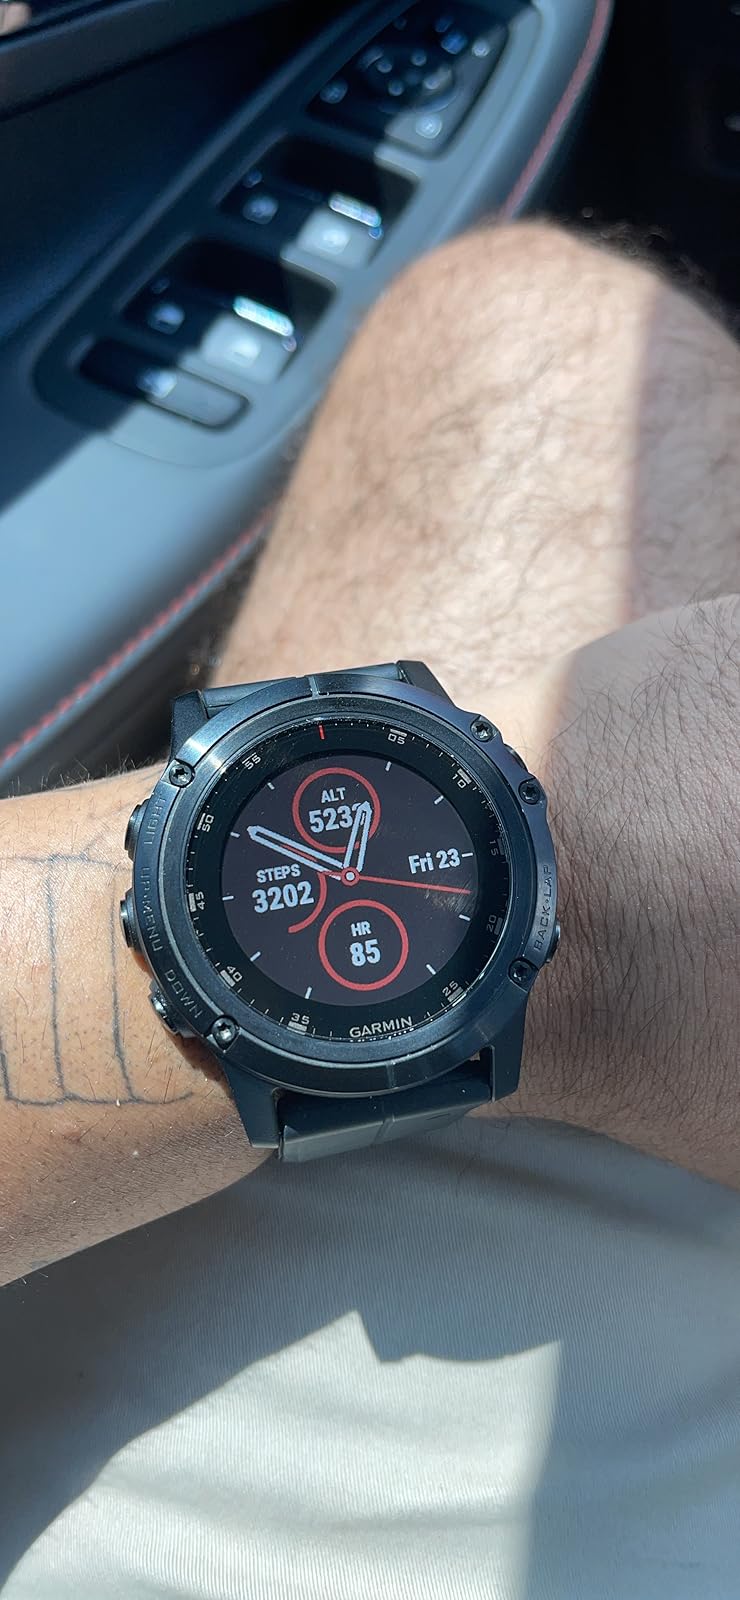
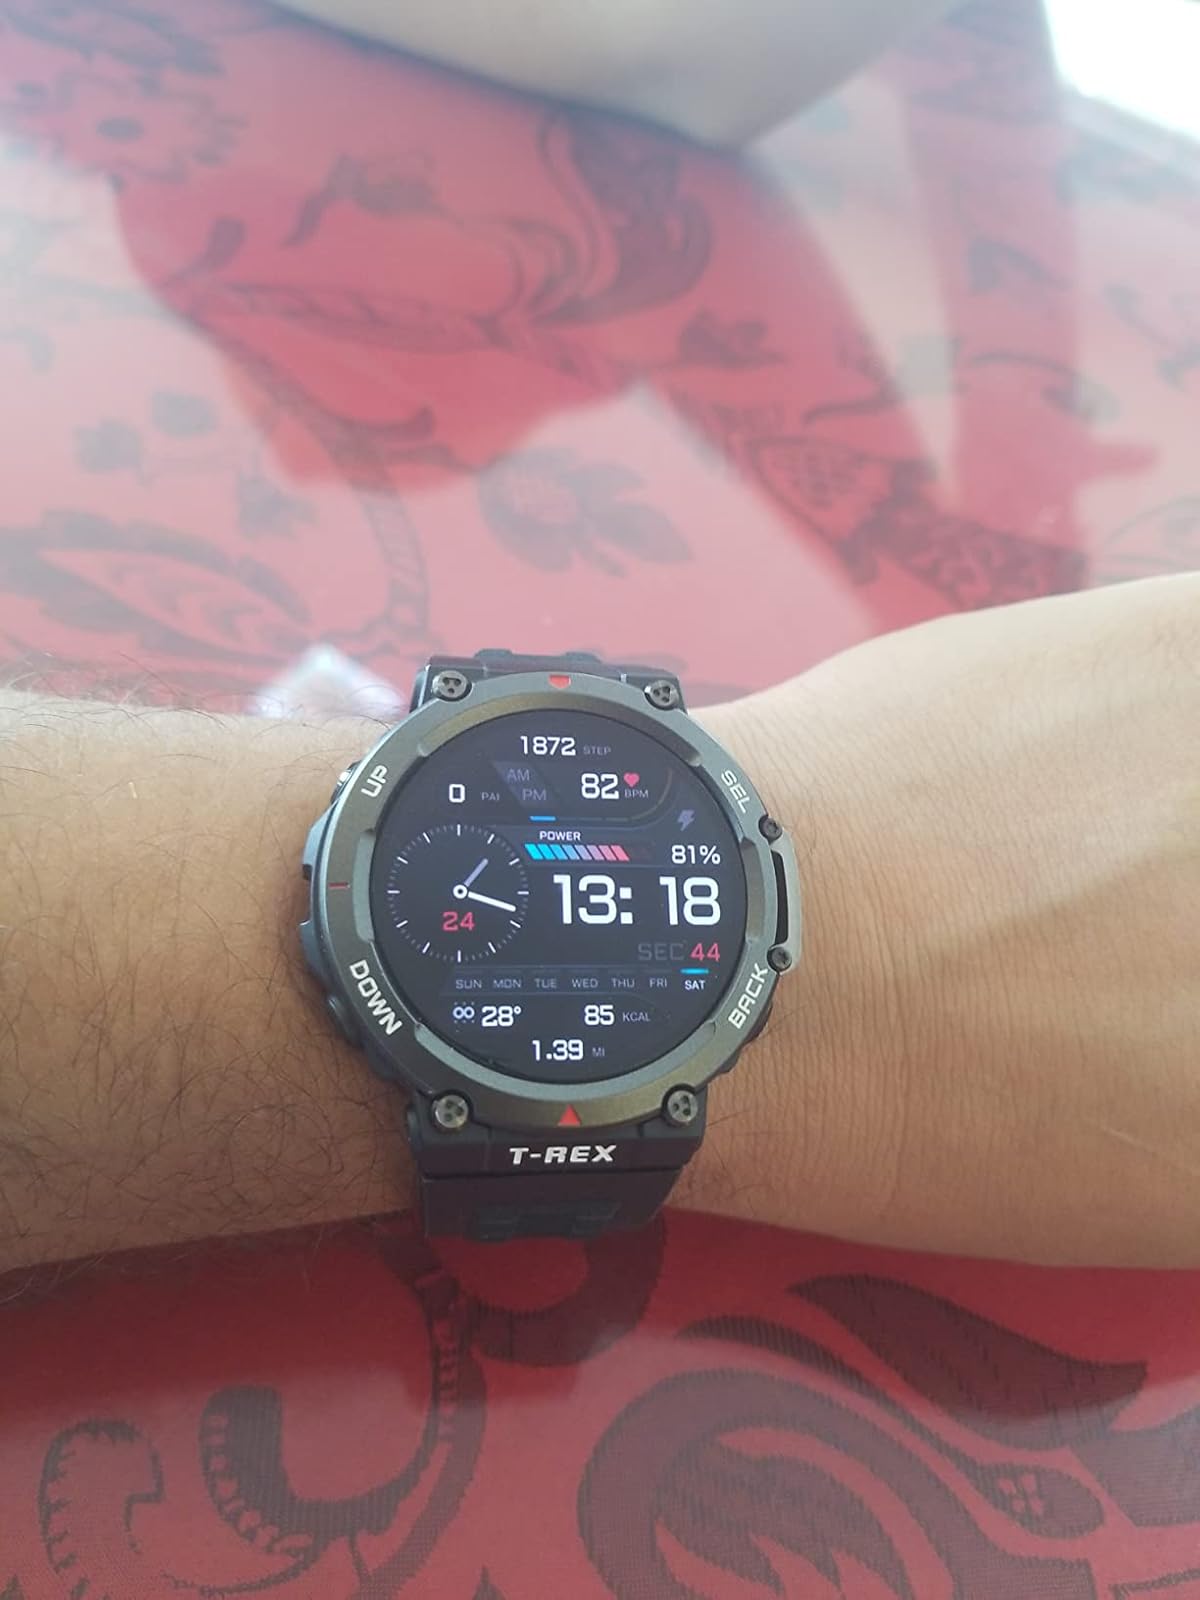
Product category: smartwatch
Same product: no